Colonial Revival architecture

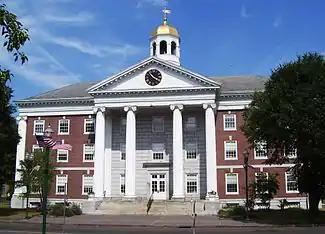
Memorial City Hall in Auburn, New York, built between 1929 and 1930 in the Colonial Revival style

The Colonial Revival architectural style seeks to revive elements of American colonial architecture.